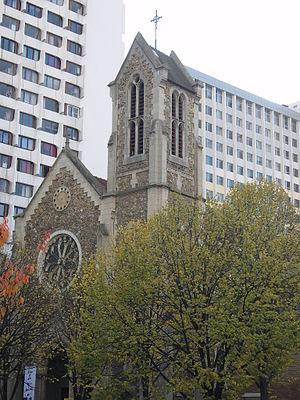
Paris 13e, église Saint-Hippolyte, avenue de Choisy